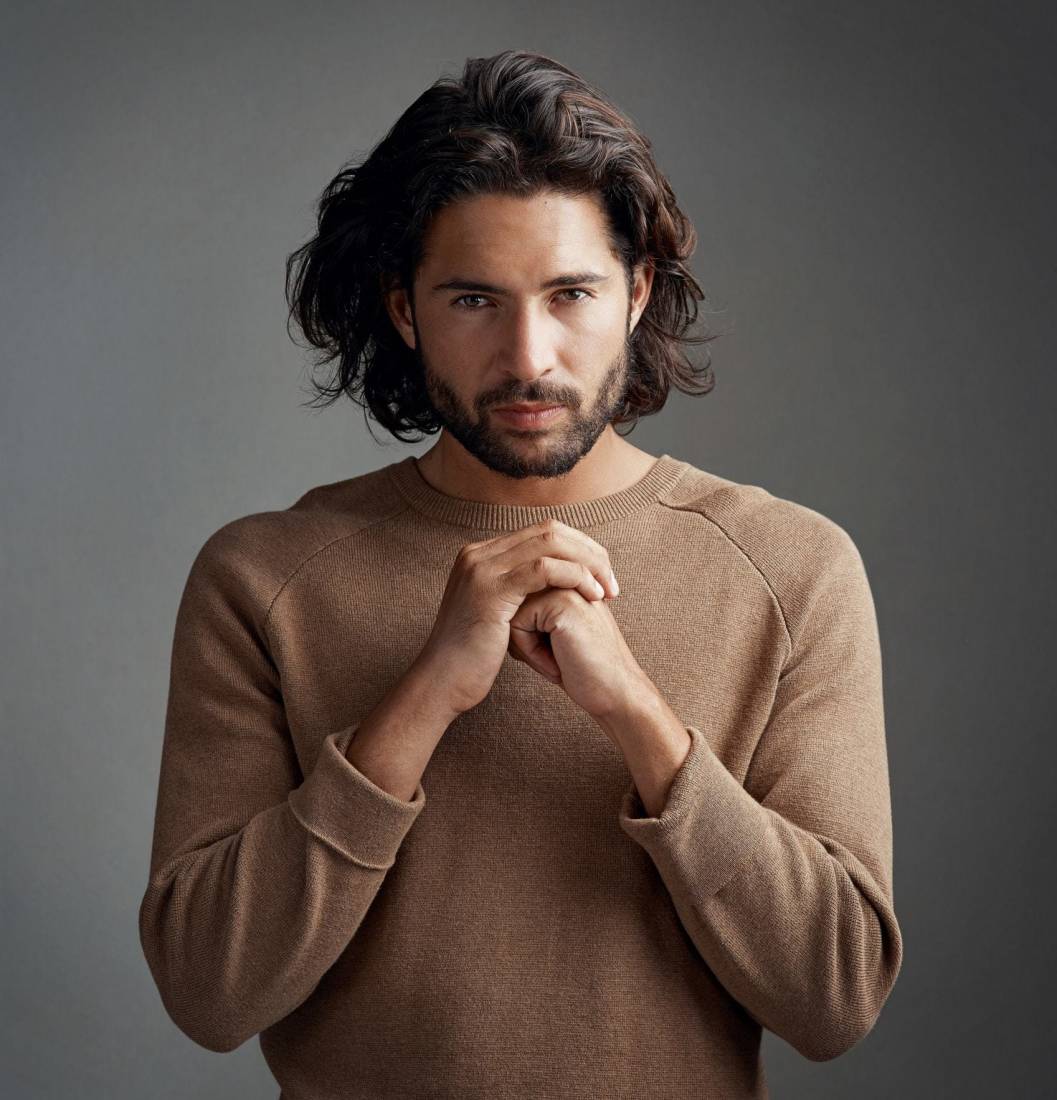
Gender: men